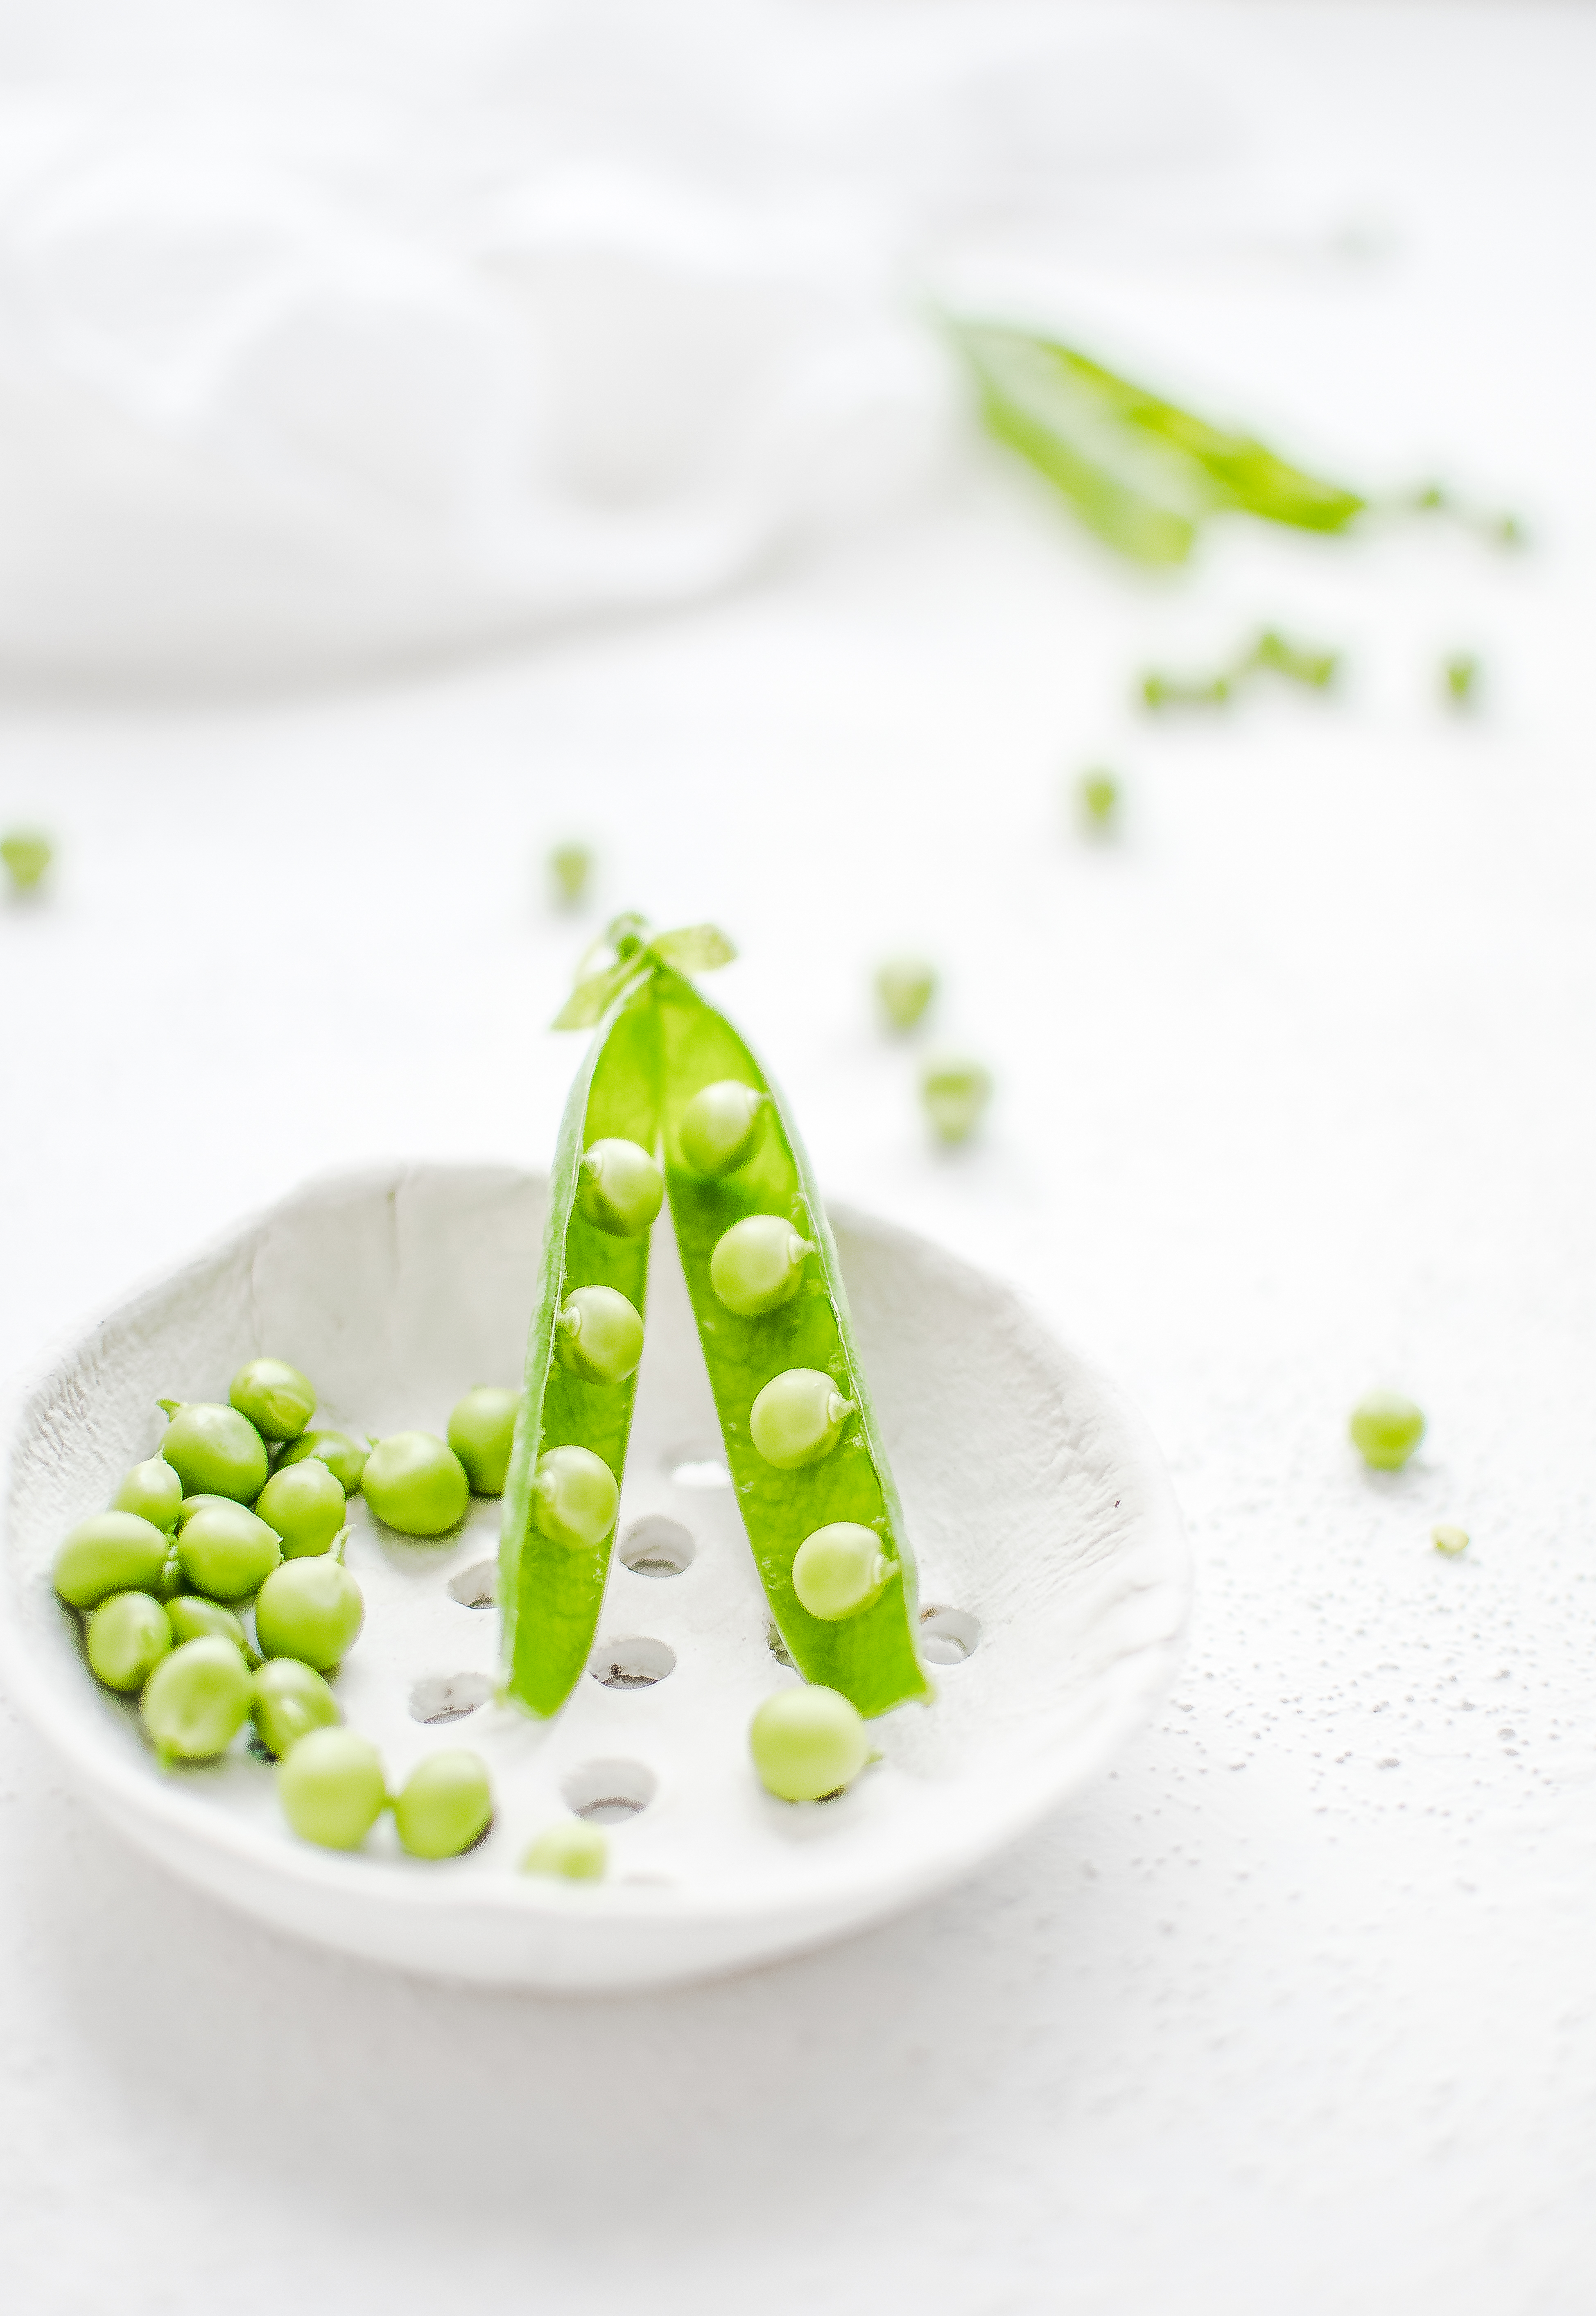
pea, snap pea, legume, food, vegetable, plant, snow peas, Legume family, green bean, edamame, bean, cuisine, fruit, produce